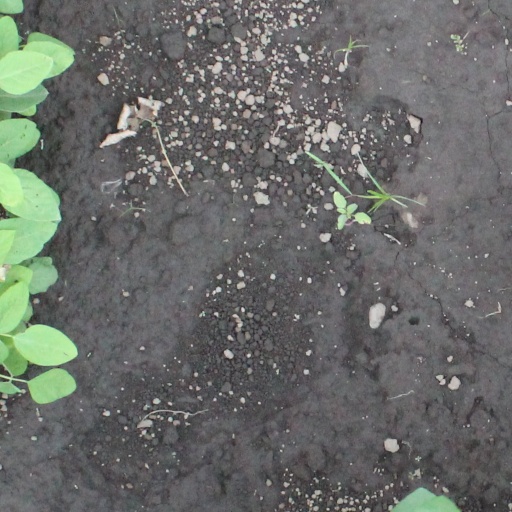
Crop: soybean